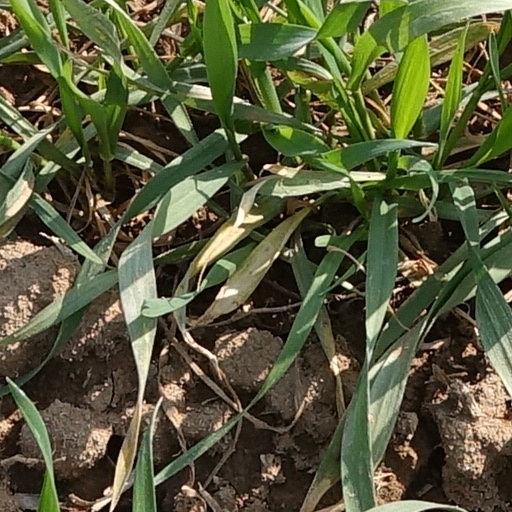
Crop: wheat